HMS Hibernia (1905)

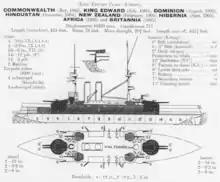
Left elevation and deck plan as depicted in "Jane's Fighting Ships"

Following the development of pre-dreadnought type battleships carrying heavy secondary guns of diameter in the Italian "Regia Marina" and the United States Navy, the Royal Navy decided to build similar ships. Initial proposals called for a battleship equipped with eight guns to support the main battery, though under the direction of William Henry White, the Director of Naval Construction, these were replaced with four guns. The new ships, though based on the general type that had formed the basis of the preceding four battleship designs, marked the first significant change in the series. Like all late pre-dreadnoughts that entered service in the mid-1900s, "Hibernia" was made almost instantaneously obsolescent by the commissioning of the all-big-gun in December 1906, armed with a battery of ten heavy guns compared to the typical four of most pre-dreadnoughts.